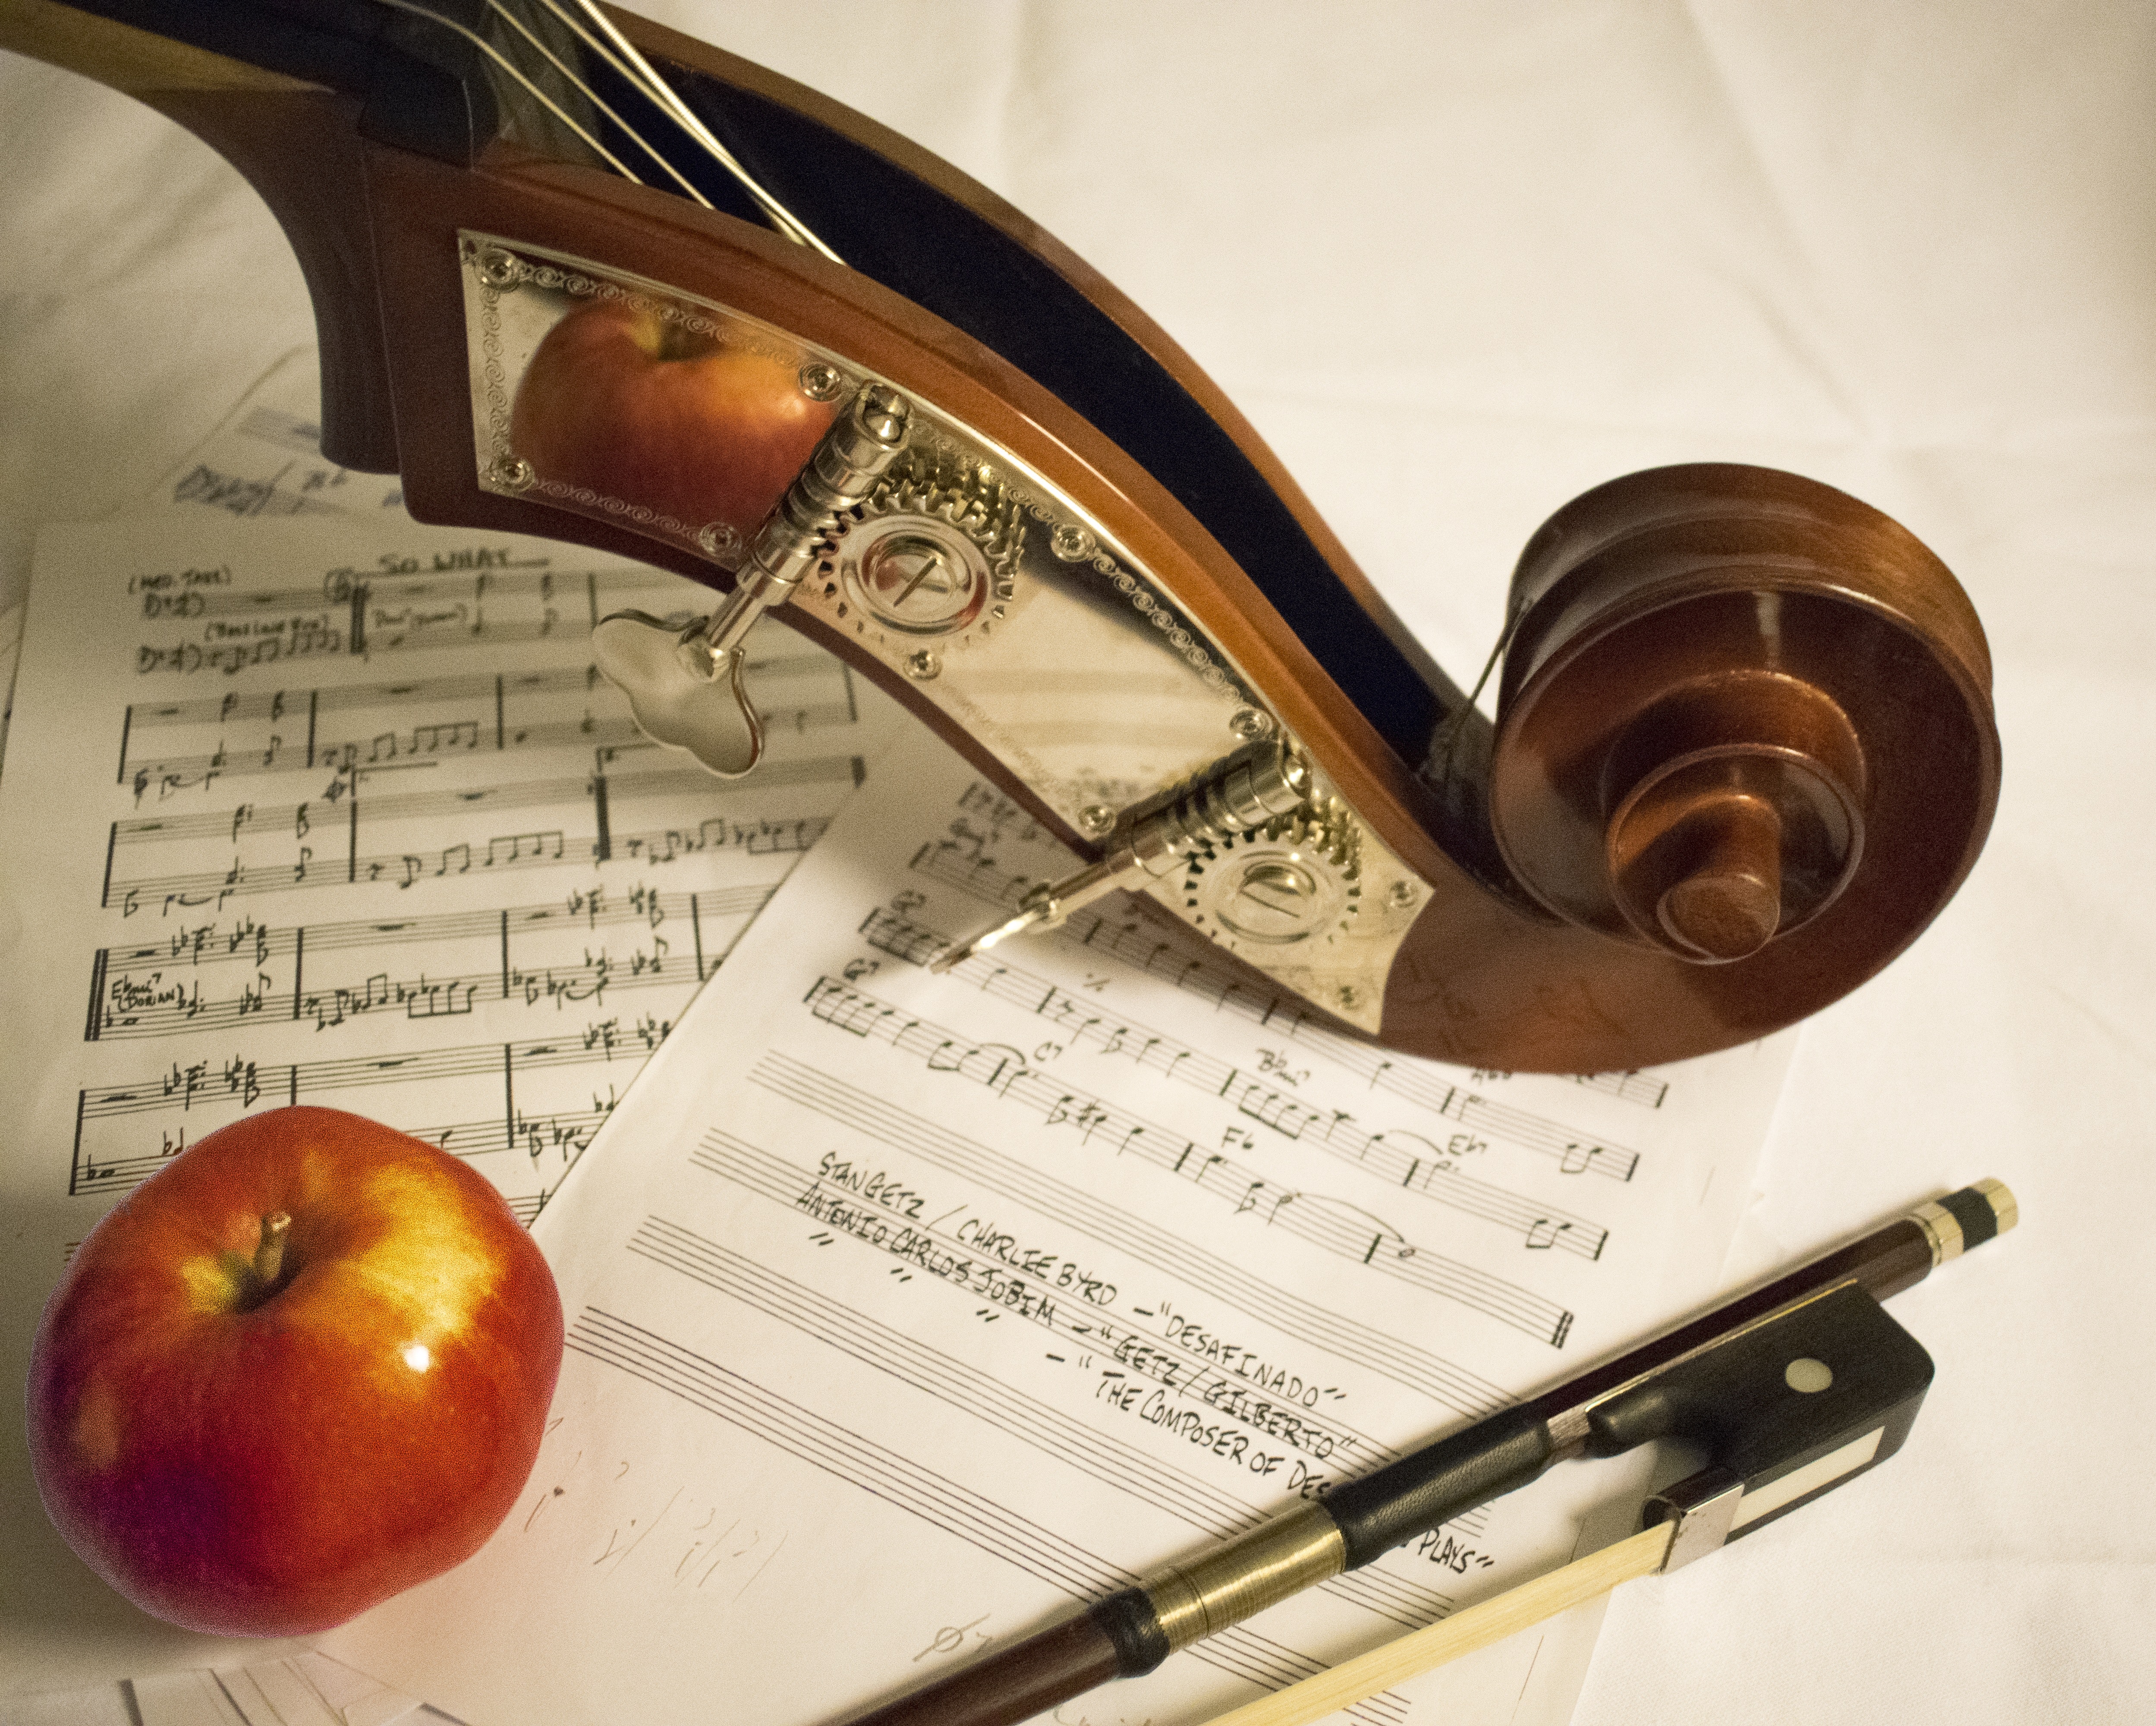
violin family, violin, bowed string instrument, fiddle, string instrument, tobacco pipe, music, double bass, viola, musical instrument, cello, sheet music, Indian musical instruments, violone